European Festival Awards

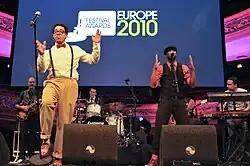
Ben l'Oncle Soul at the European Festival Awards 2010 - by André van der Veen

The European Festival Awards were initiated in 2010 by the European festival association Yourope and the festival website Virtual Festivals Europe. The awards are presented annually in January of the following year at the European music conference and showcase festival Eurosonic Noorderslag in Groningen, The Netherlands. The European Festival Awards are aimed at European Festivals and their organizations, who make an important contribution to society. There are awards in 13 categories such as “Best big European festival” and “Best European festival line-up”.